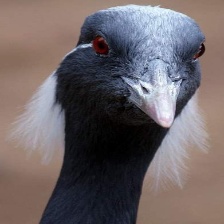
Species: DEMOISELLE CRANE
Scientific name: GRUS VIRGO
ImageNet parent category: crane